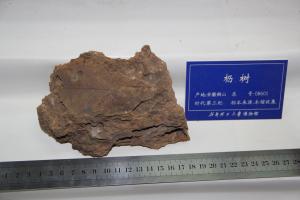
一个化石属于被子植物，其特征描述:乔木；树皮灰色；小枝棕色，疏被长柔毛和黄色椭圆形小皮孔，后渐无毛而呈灰色。叶厚纸质，椭圆形至宽椭圆形，长5-10厘米，宽3-5-5厘米，顶端锐尖或渐尖，基部圆形或宽楔形，边缘具不规则的刺毛状重锯齿，上面疏被长柔毛，下面疏被短柔毛，以后两面均渐变无毛，仅下面沿脉密被短柔毛及脉腋间具簇生的髯毛，侧脉11-13对；叶柄长5-10毫米，上面疏被短柔毛。果序长3-8厘米，直径4-5厘米；序梗、序轴均疏被长柔毛或近无毛、序梗长约1.5-3厘米；果苞半宽卵形，长约3厘米，背面沿脉被短柔毛，内侧基部具长约3毫米的内折的卵形小裂片，外侧基部无裂片，中裂片半宽卵形，长约2.5厘米，顶端圆或钝，外侧边缘具不规则的齿牙状疏锯齿，内侧边缘全缘，直或微呈镰形。小坚果宽卵圆形，长约6毫米，无毛亦无腺体，具数肋。